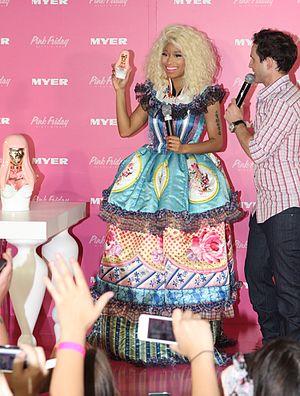
La vidéographie de Nicki Minaj, rappeuse et chanteuse américaine d'origine trinidadienne, se compose de 127 clips, seize publicités et six documentaires. Minaj apparaît également dans quatre films : le film d'animation L'Âge de glace 4 : La Dérive des continents, Triple Alliance dans lequel elle donne la réplique à Cameron Diaz, Barbershop: The Next Cut et enfin Angry Birds : Copains comme cochons.
Nicki Minaj, de son vrai nom Onika Tanya Maraj-Petty, née le 8 décembre 1982 à Port-d'Espagne, est une rappeuse, chanteuse, parolière, compositrice, mannequin, animatrice radio et actrice américaine. À l'âge de cinq ans, elle emménage dans l'arrondissement du Queens, à New York, aux États-Unis. Minaj étudie pour devenir actrice à LaGuardia High School à Manhattan et en sort diplômée avec honneurs. De 2007 à 2009 elle sort 3 mixtapes ; Playtime Is Over, Sucka Free, et Beam Me Up Scotty qui s'est écoulée à 1 million d’exemplaires, une prouesse pour une artiste indépendante. Elle signe avec le label discographique Young Money en 2009.